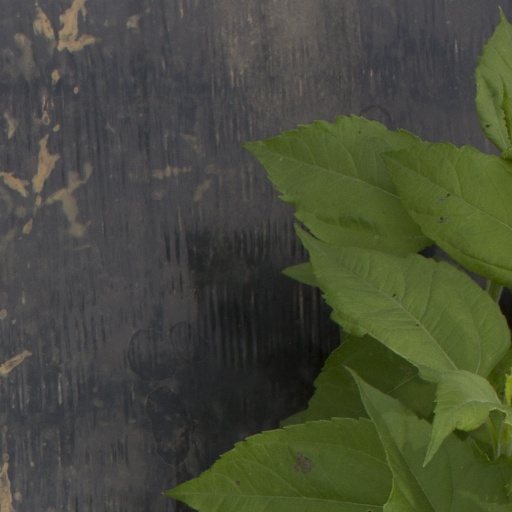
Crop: Jerusalem artichoke